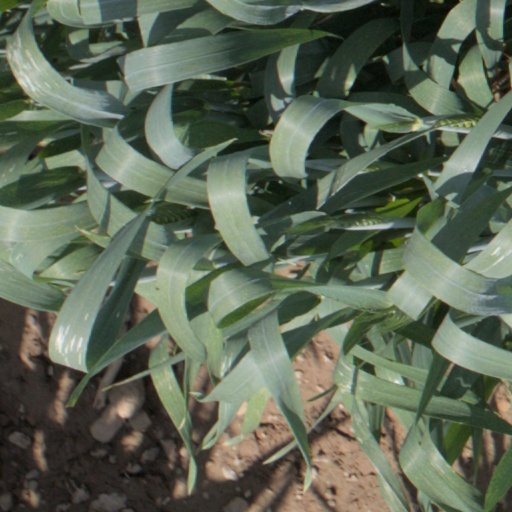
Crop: wheat